Seshemnefer (III)

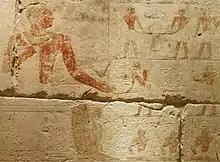
Burial Chamber of Seshemnofer III in the museum of the University of Tübingen (Germany) in the castle of Tübingen

Seshemnefer (III) ""Ṡshm-nfr"" was vizier, during the era of King Nyuserre Ini, ruler of the 5th dynasty. He was the third generation in the family line and had his own tomb, G 5170 on the west side of Khufu's pyramid. Information about his life and family has been drawn from the decoration in his tomb and the documented history of his ancestors too.